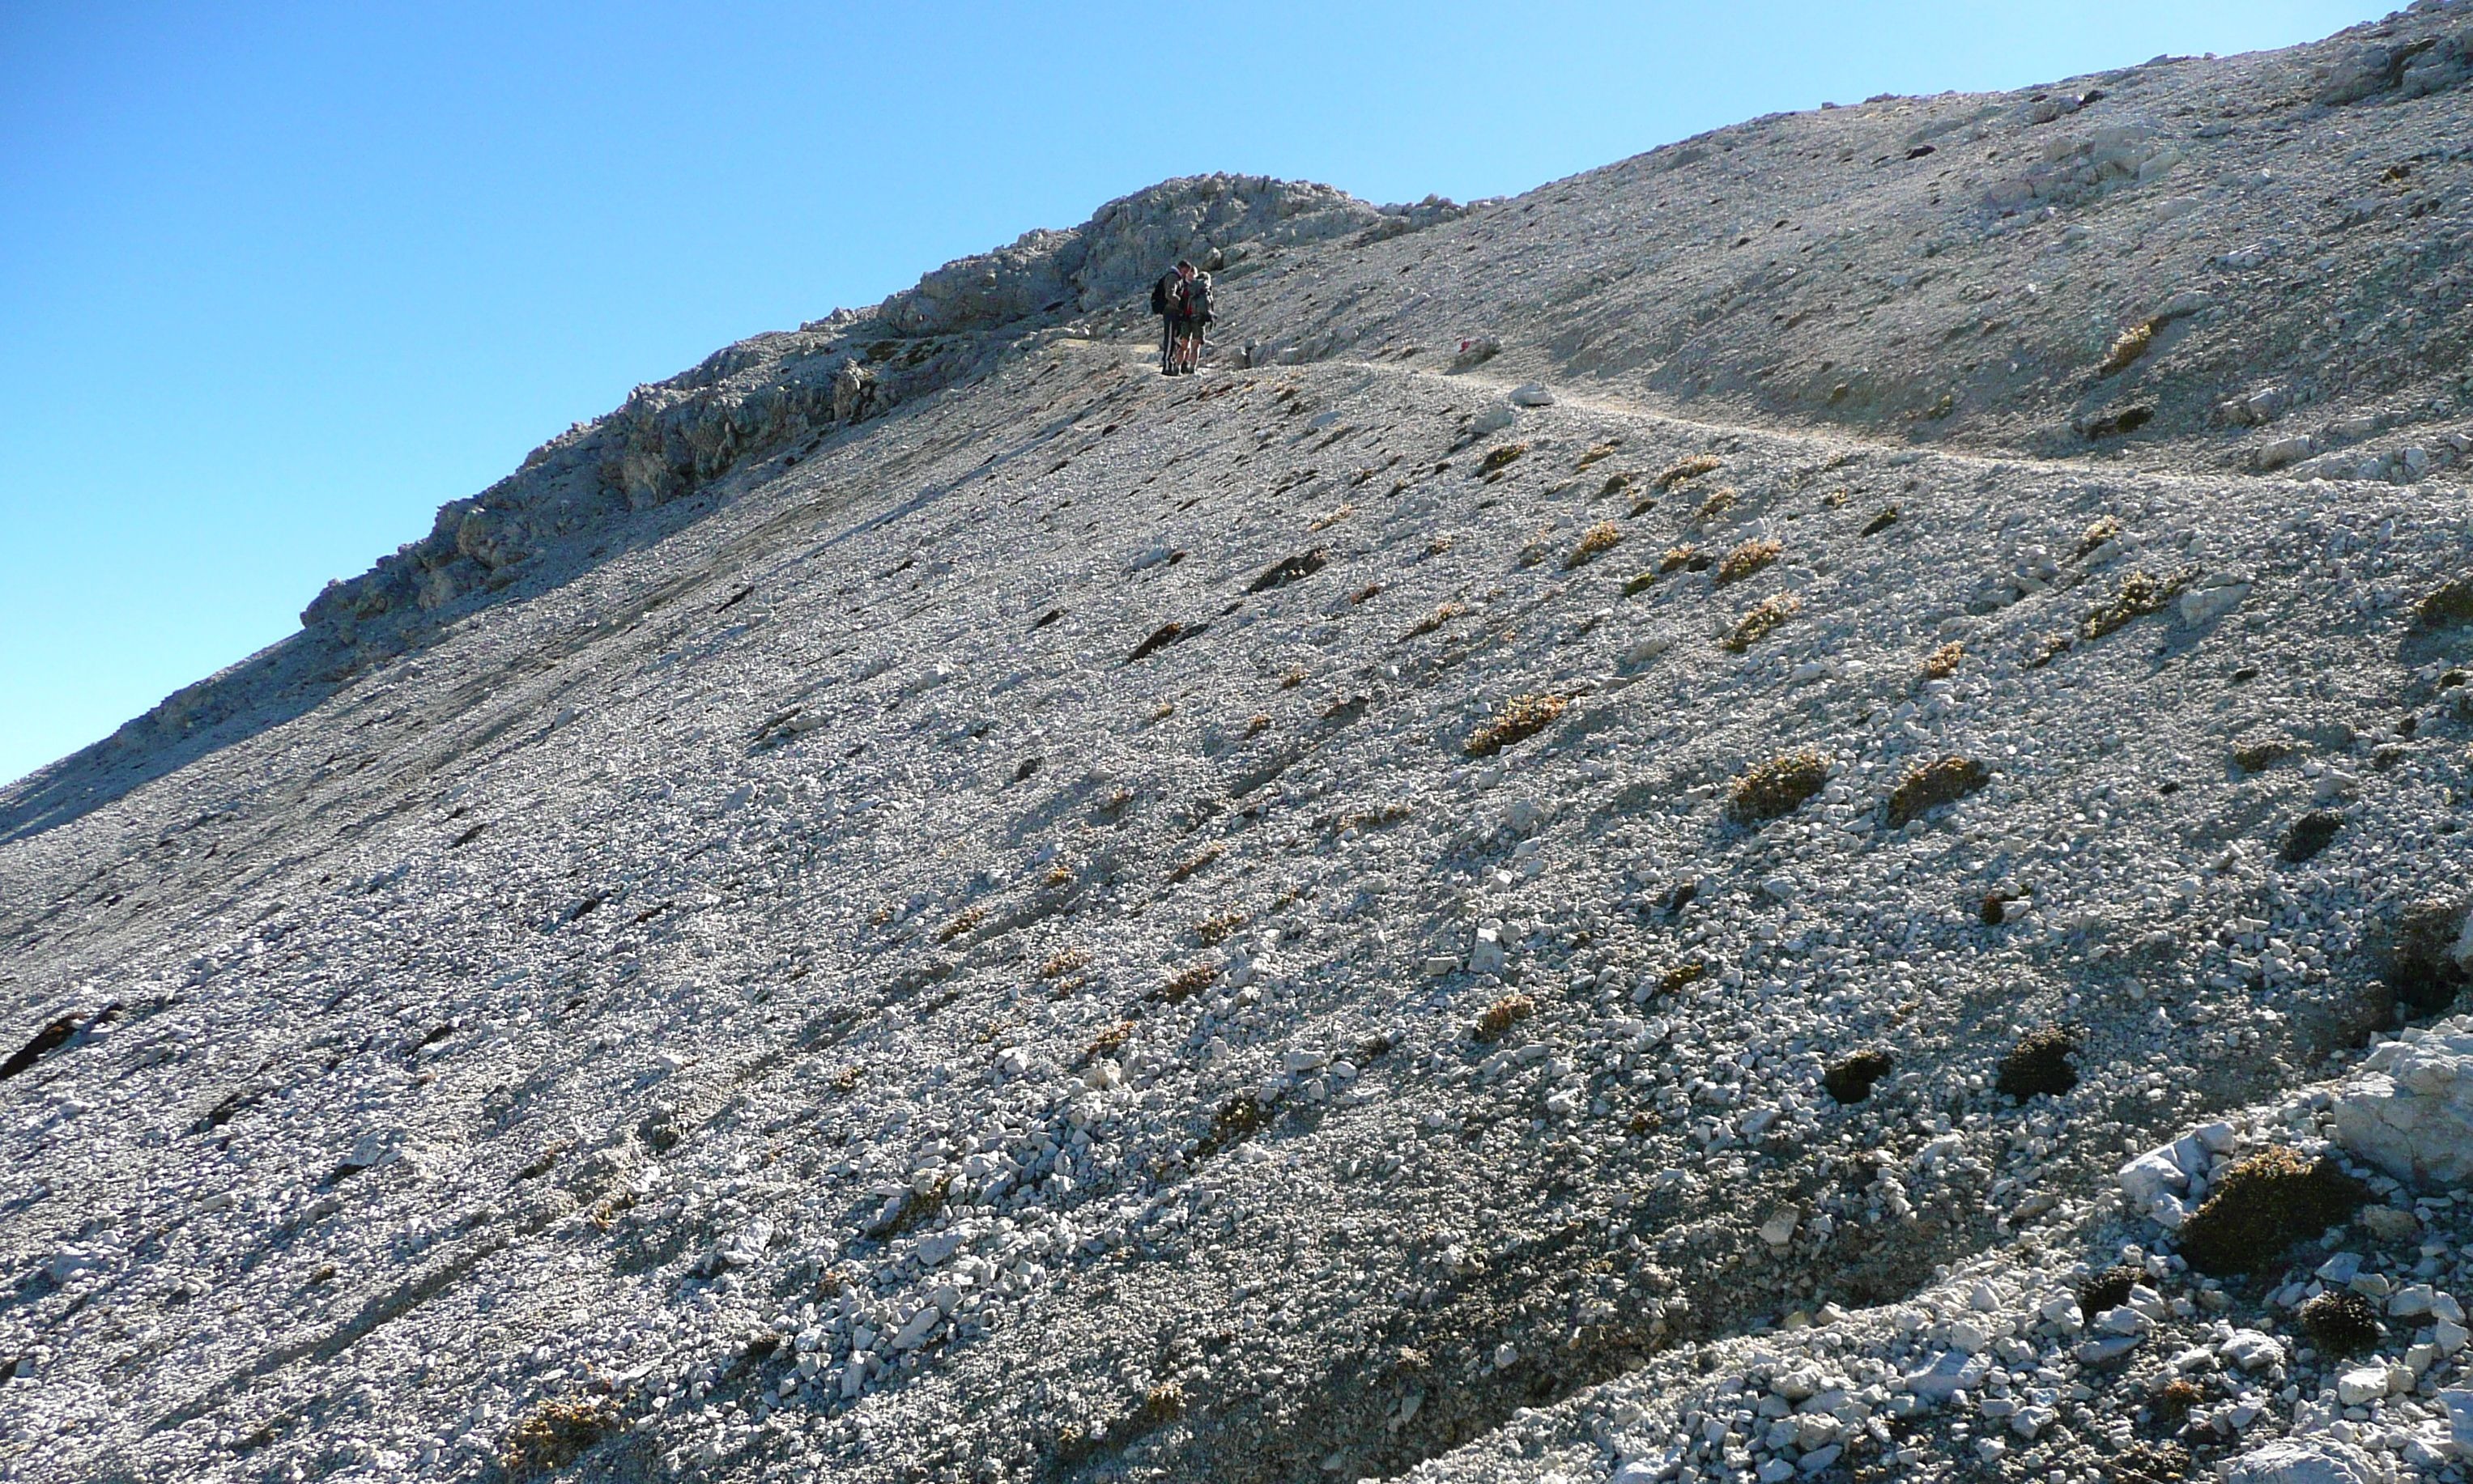
rock, walking, mountain, hiking, adventure, mountain range, terrain, ridge, summit, geology, trekking, mountains, badlands, plateau, fell, moraine, dolomites, landform, mountain pass, mountainous landforms, geological phenomenon, sass onger